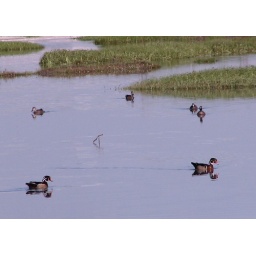
Wood ducks and Blue-winged teals in the Nazas river